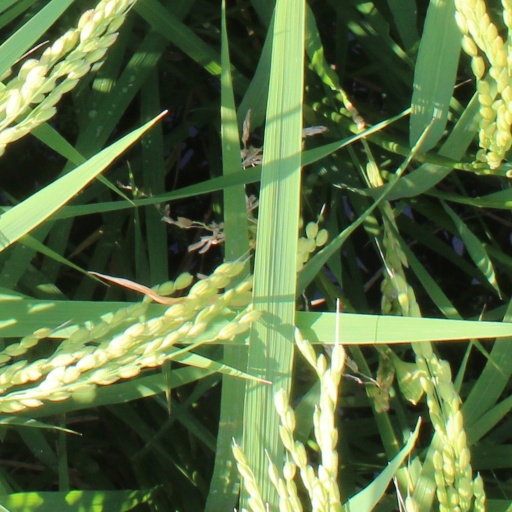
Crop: rice